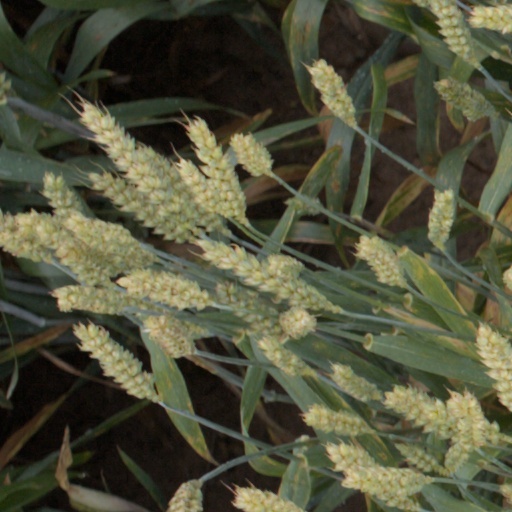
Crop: wheat